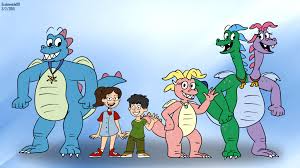
Portrait style: Cartoon Portrait